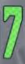
Number: 7